Dave Burrows

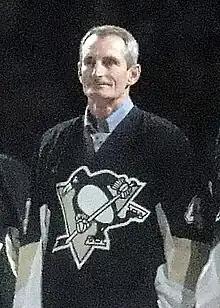
Burrows in 2010

David James Burrows (born January 11, 1949) is a Canadian retired professional hockey player. He played in the National Hockey League with the Pittsburgh Penguins and Toronto Maple Leafs.